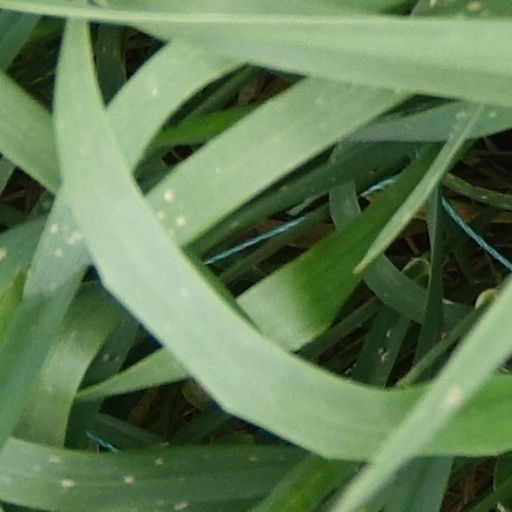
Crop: wheat